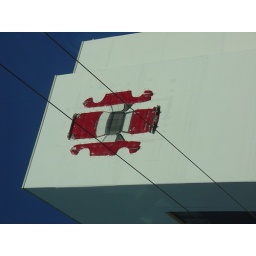
flatten car on the side of a building in downtown san francisco